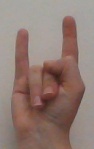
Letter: la